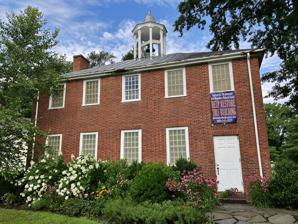
Building: Old Farm Schoolhouse
Country: United States of America
Year built: 1795
United States historic place Old Farm Schoolhouse U.S. National Register of Historic Places Show map of Connecticut Show map of the United States Location Jct. of Park Ave. and School St., Bloomfield, Connecticut Coordinates 41°49′25″N 72°42′32″W / 41.82361°N 72.70889°W / 41.82361; -72.70889 Area less than one acre Built 1795 NRHP reference No. 72001340 Added to NRHP October 18, 1972 The Old Farm Schoolhouse , also known as the Brick School , is a historic schoolhouse at Park Ave. and School St. in Bloomfield, Connecticut .  Built in 1795, it is the oldest surviving public building in Bloomfield.  It was listed on the National Register of Historic Places in 1972. Description and history The Old Farm Schoolhouse is located in southeastern Bloomfield, at the northwest corner of Park Avenue and School Street.  It is a two-story brick structure with a hip roof and an open octagonal belfry topped by a cupola.  Its main facade is five bays wide, with the main entrance in the rightmost bay.  The upper floor windows butt against the plain eave, while those on the first floor are topped by headers made of soldier bricks set at an angle. The school was one of seven district schools built in what was at the time called Wintonbury Parish in the late 18th century. Its second story was not finished until 1829, when the student population was divided by age.  Access to that floor was at first via an outside staircase, which was replaced by the present indoor one in 1843. The building was used as a school until 1922, and was used as a community center for a time thereafter.  From 1931 to 1971 it housed a local chapter of the American Legion .  It is now a museum property owned by the local historical society. It was moved a short distance by the society in 1976 to allow for a realignment of the street intersection. Photo gallery Exterior in 2010, prior to plantings First floor classroom (note the rope for the school bell) Second floor classroom See also National Register of Historic Places listings in Hartford County, Connecticut References